Dominican War of Independence

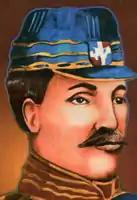
General Antonio Duvergé

On March 7, 1844, Haiti's President Hérard ordered a blockade of Dominican ports. Three columns of Haitian troops, totaling 30,000 men, were dispatched on the 10th: one toward Las Caobas under Hérard's command, another towards Neiba, and a third to Santiago and Puerto Plata. General Santana led his cowboys westward. Skirmishes followed, with Haitian forces winning most but suffering higher casualties. The Dominicans fought with stones, knives, machetes, lances, clubs, and rifles.